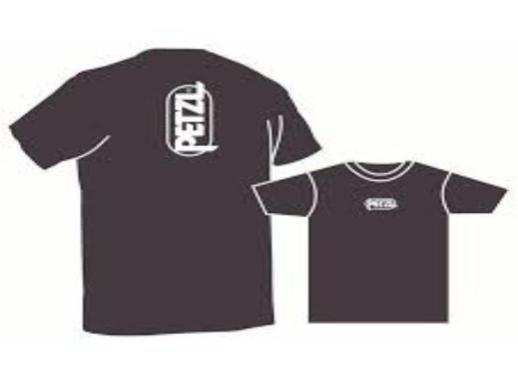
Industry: Clothes